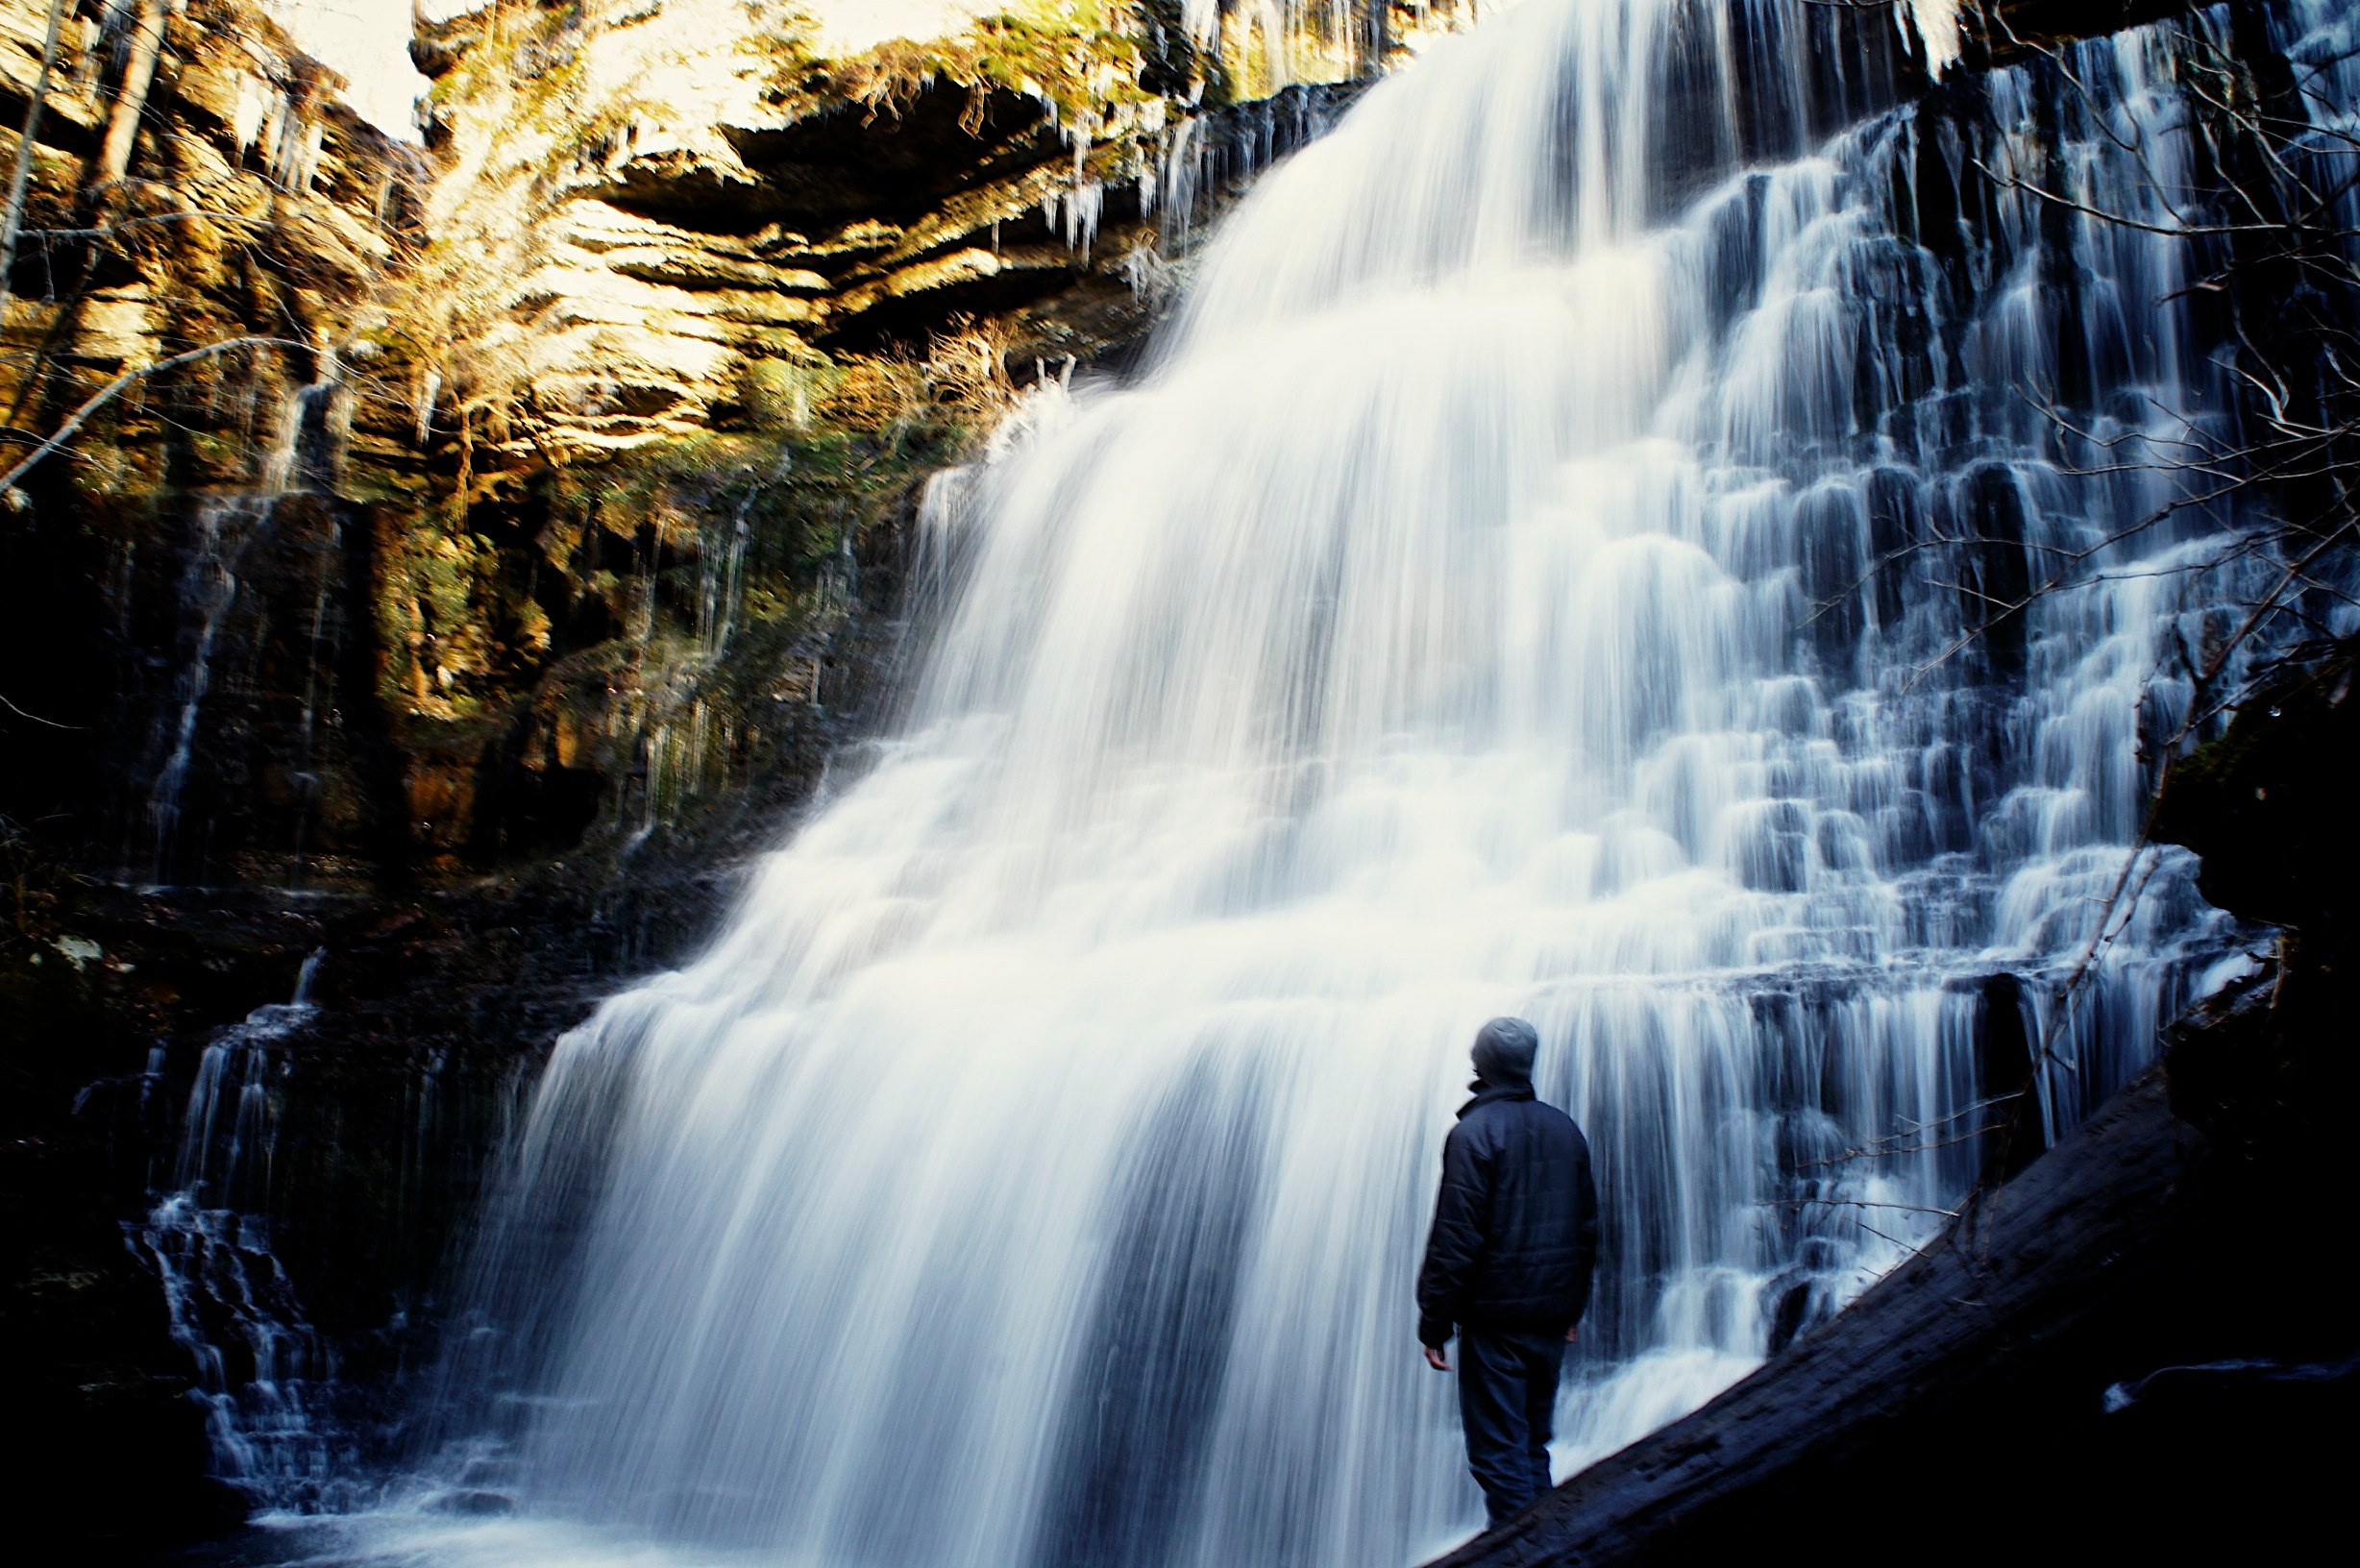
water, nature, waterfall, stream, reflection, body of water, wasserfall, water feature